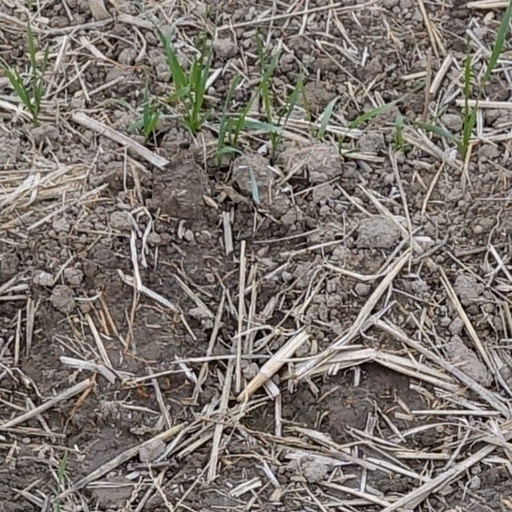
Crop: wheat